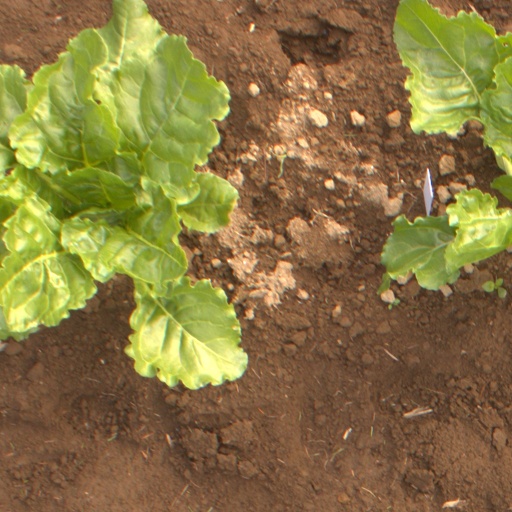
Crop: sugar beet